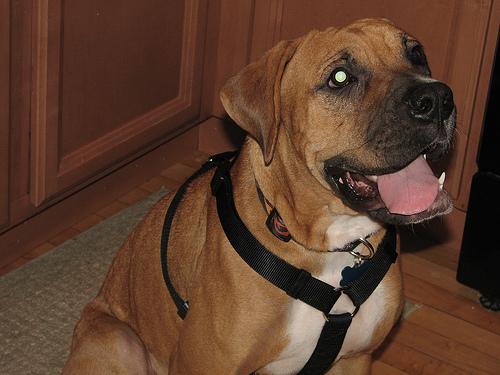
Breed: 225-n000082-boxer